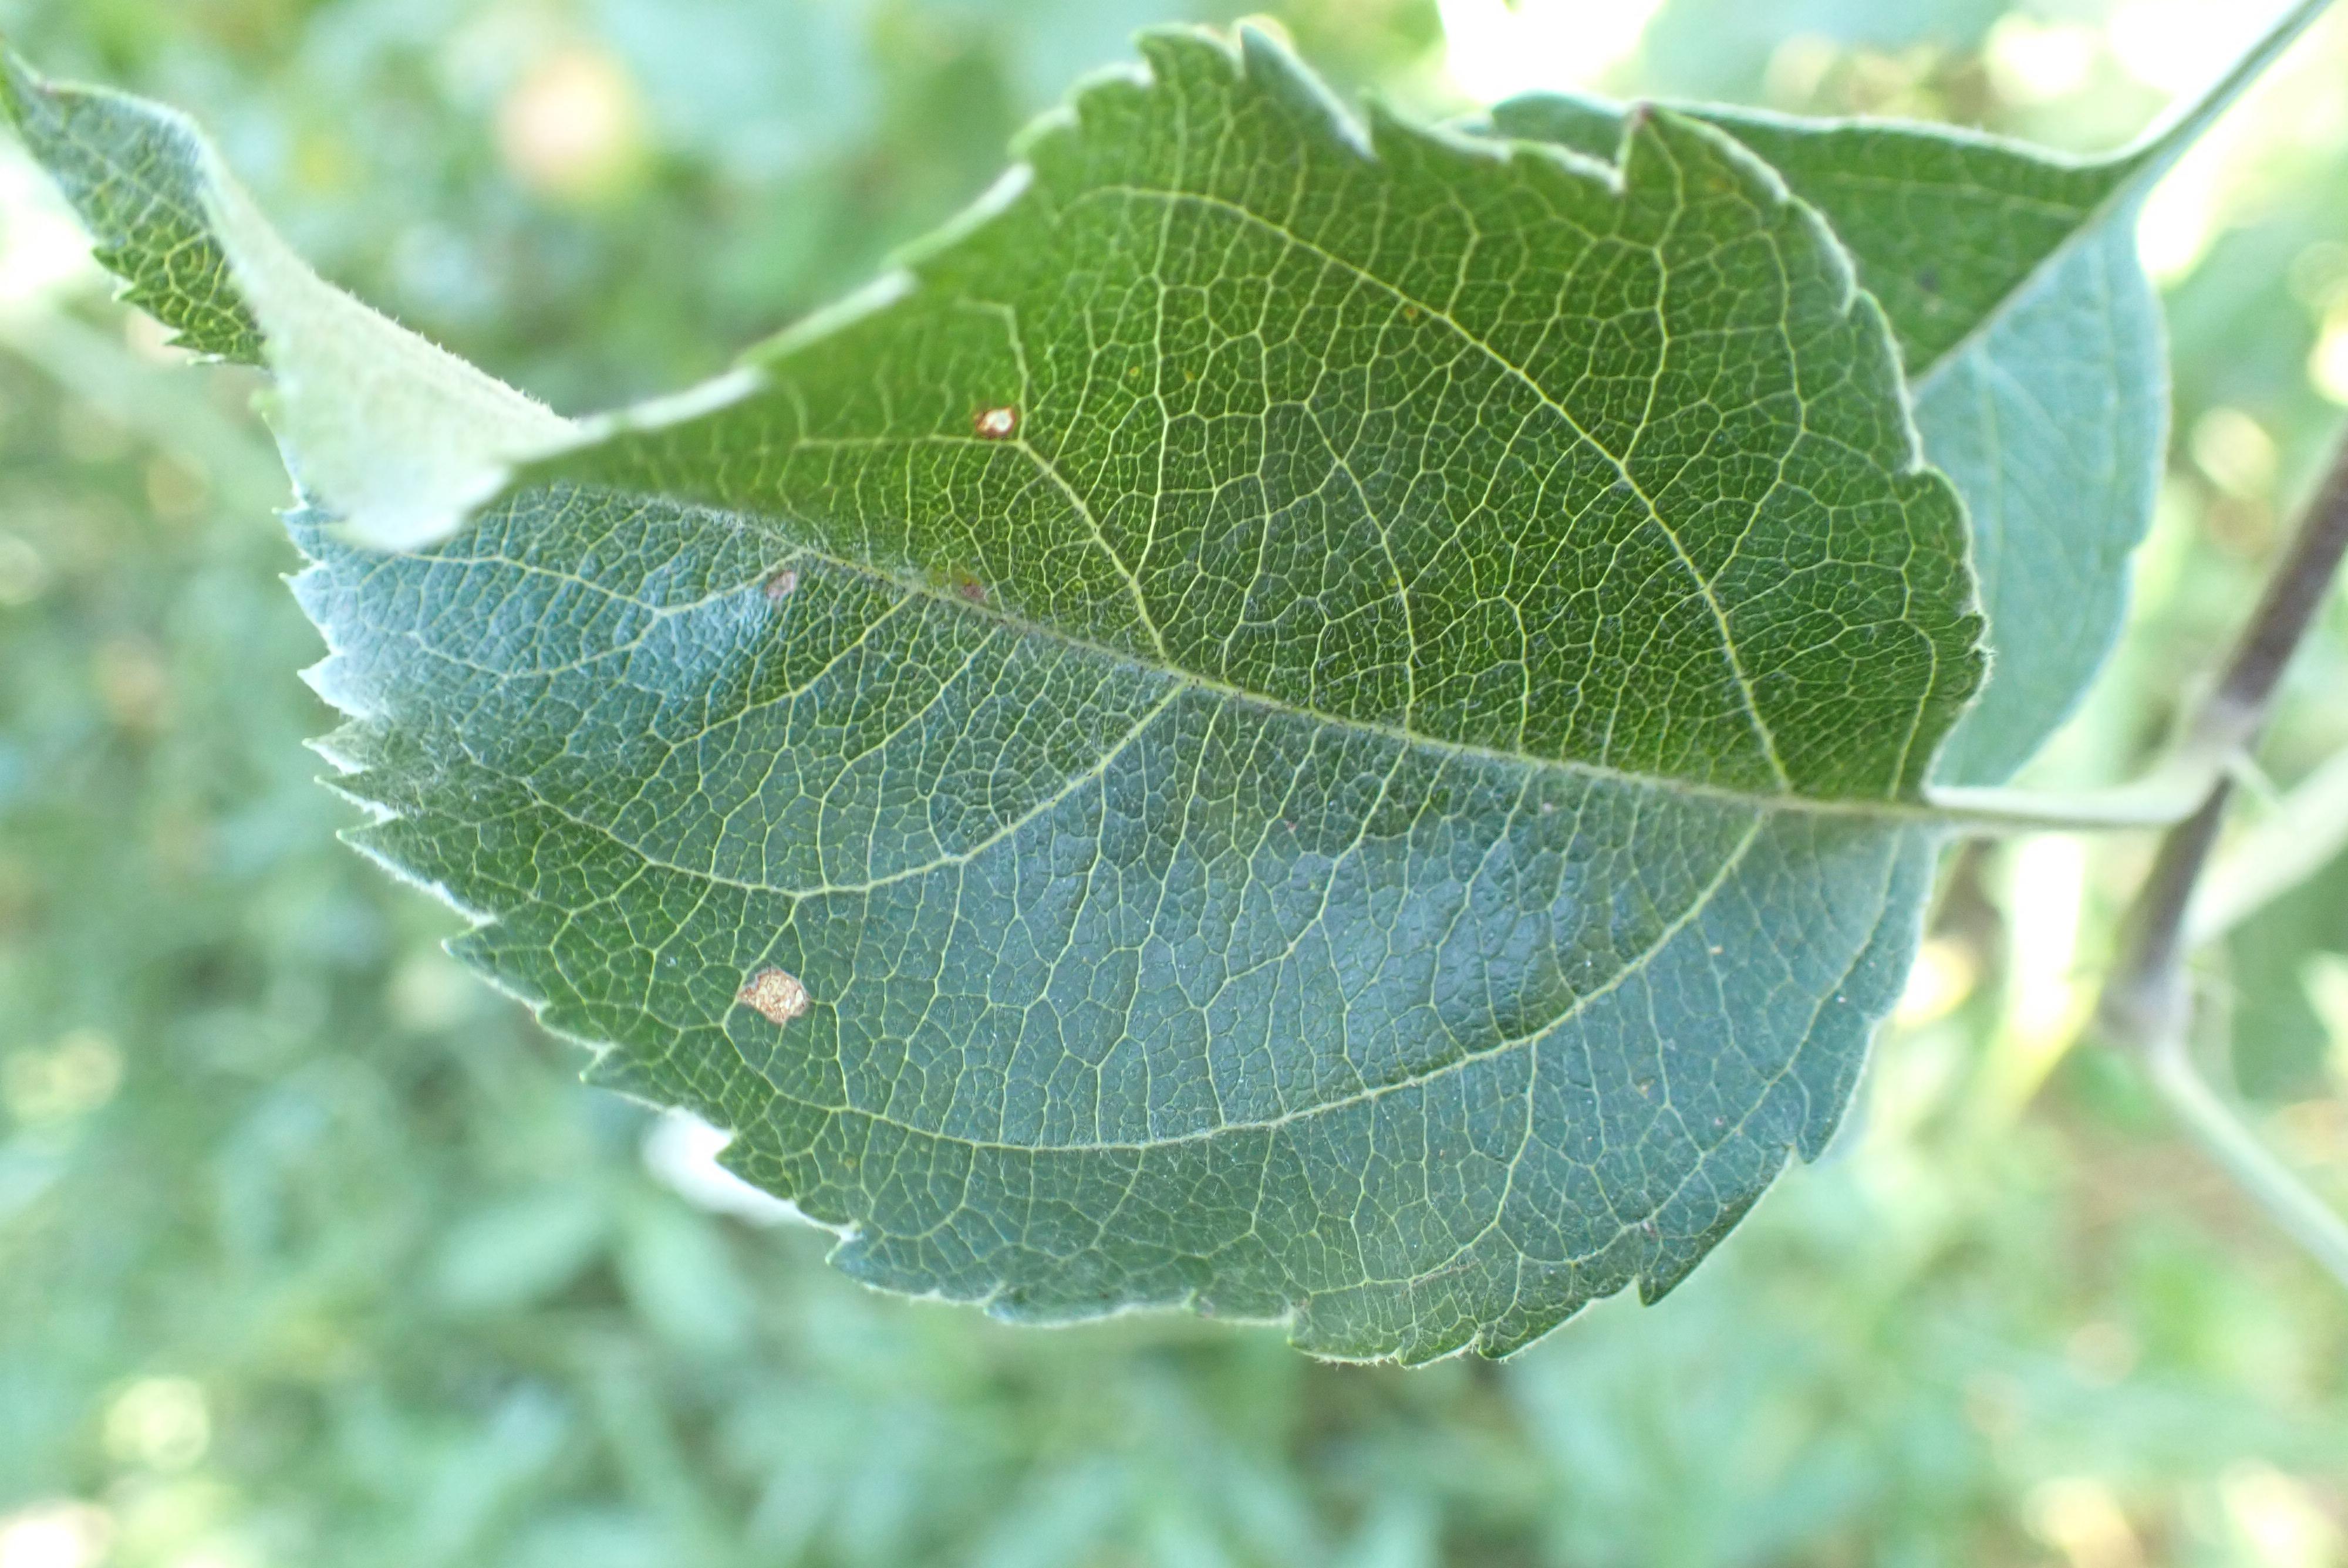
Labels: complex